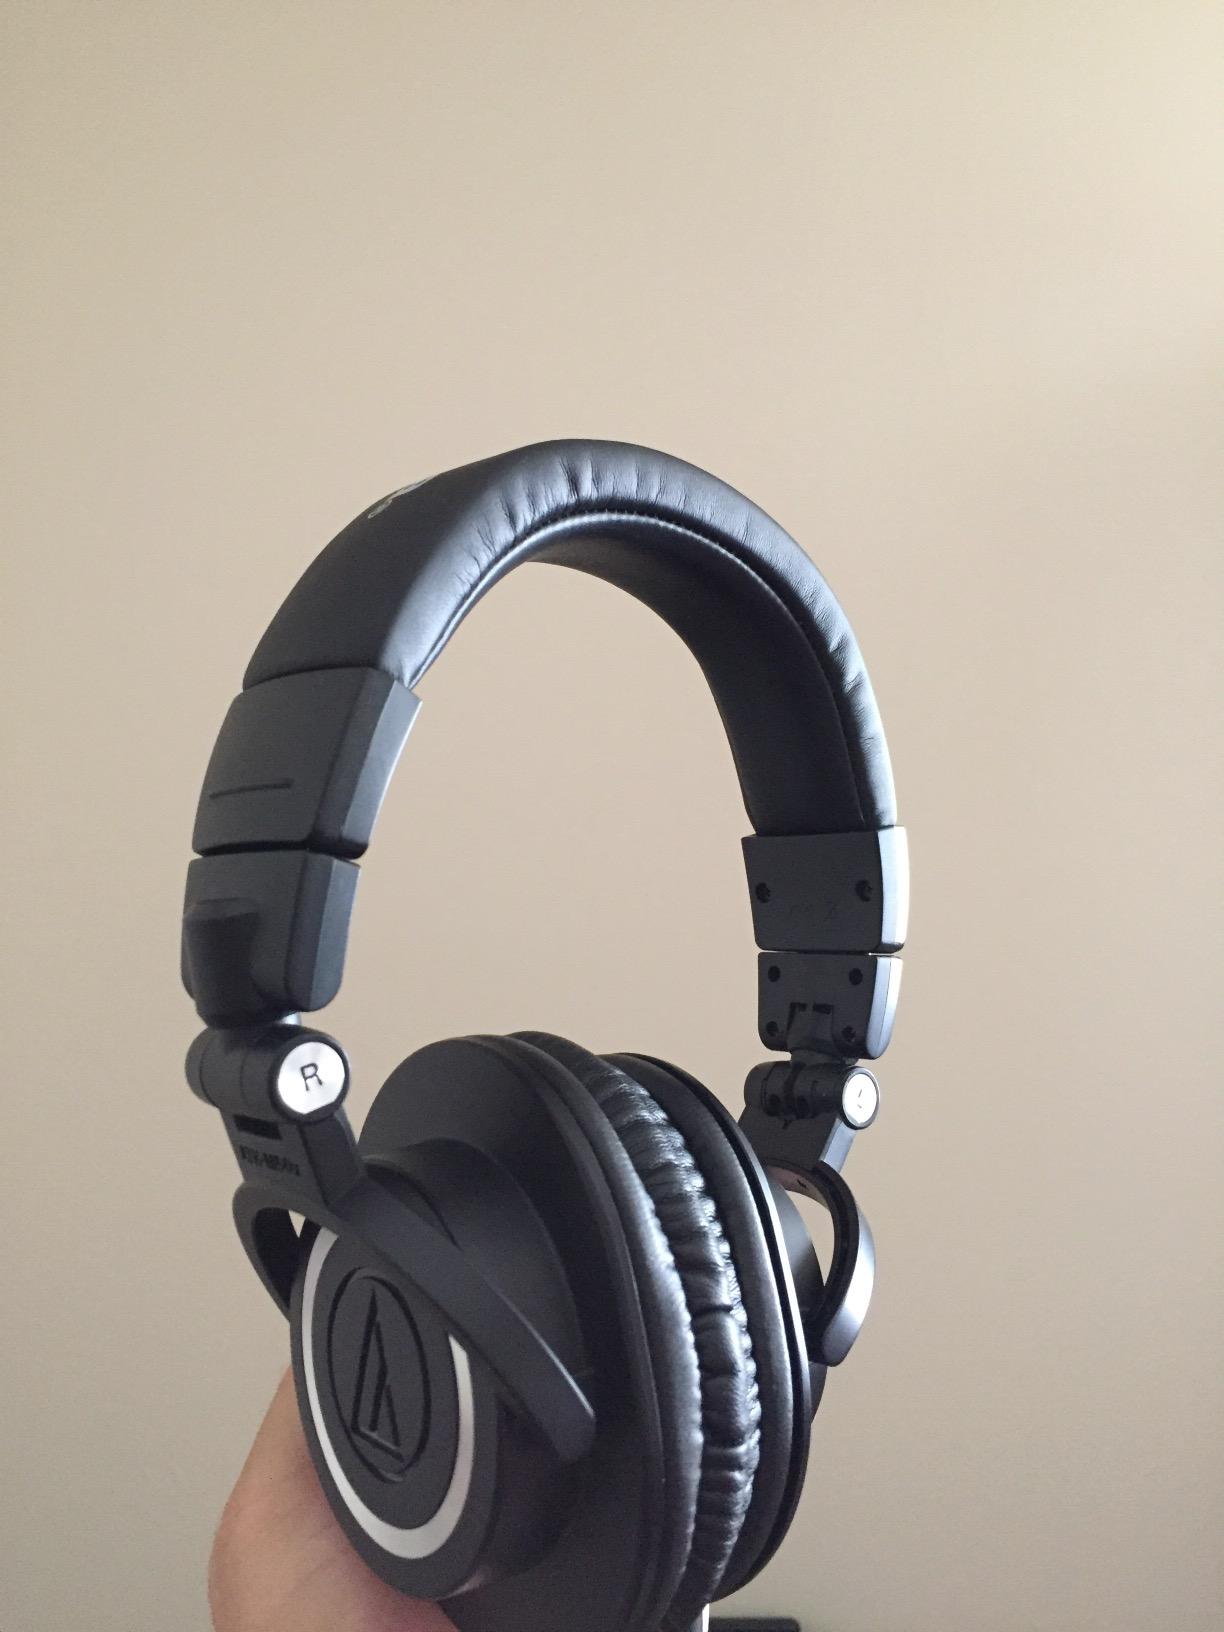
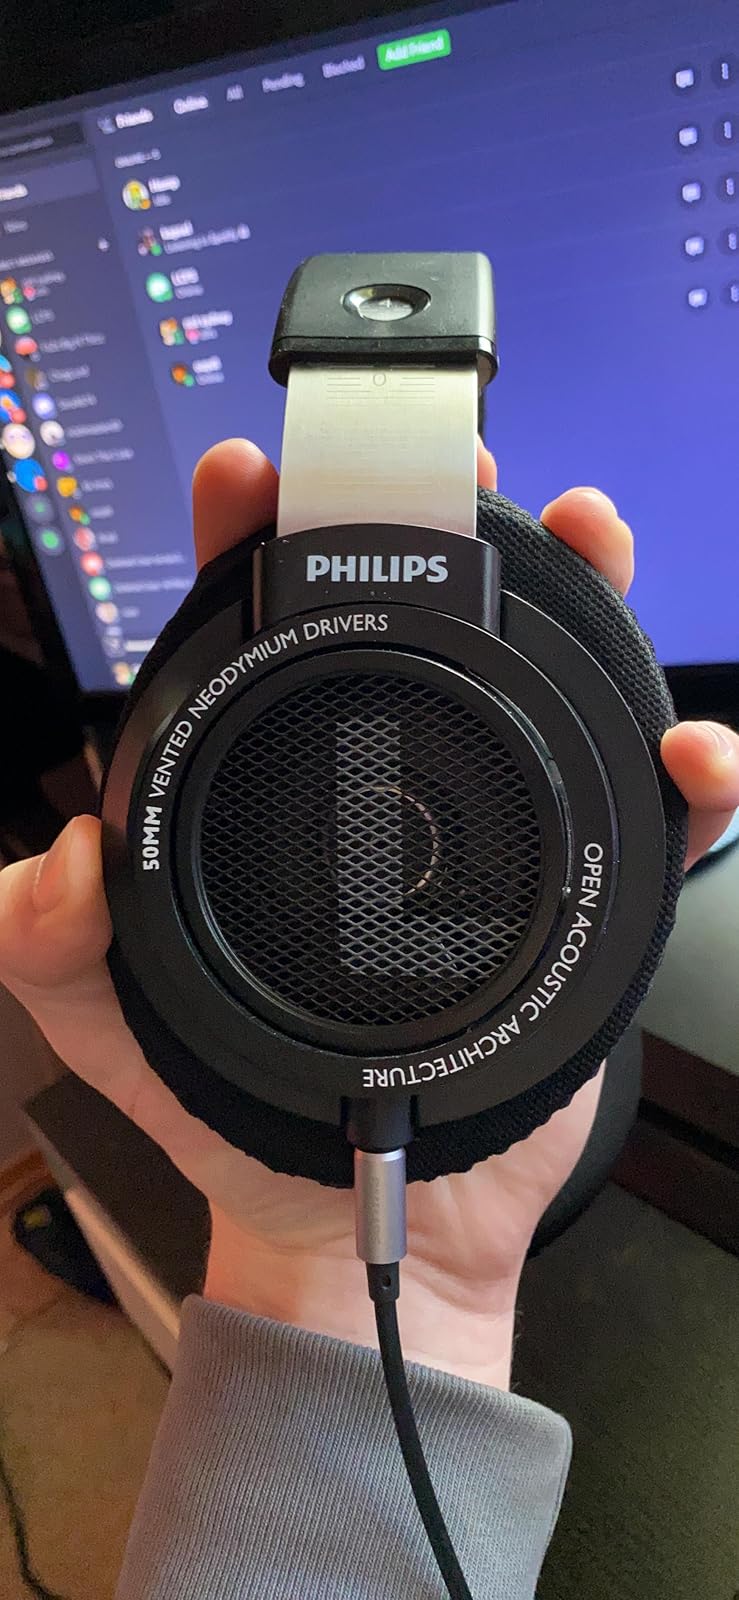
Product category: headphones
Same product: no